Kafr Yasif

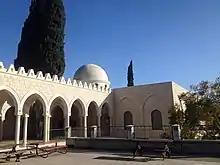
Druze Maqam Al-Khidr in Kafr Yasif.

According to the historian Atallah Mansour, Kafr Yasif is the "most academic Arab town in Israel", while journalist Sylvia Smith calls it "the preeminent [Arab] cultural town". With the near total depopulation of the Palestinian Arabs in the major cities of Haifa and Jaffa as a result of the 1948 war, Kafr Yasif became one of a few villages in the newly established state of Israel to emerge as a central space for Arab culture and politics. Its schools, proximity and location between major cities and other Arab villages, the relatively equal distribution of land ownership among its households and the diversity brought about by the influx of internally displaced Palestinians all contributed to its local importance. In 1948 it was the only Arab locality in the Galilee to contain a high school outside of the cities of Nazareth, Shefa-Amr and Haifa. Following the war, the high school enrolled students from over fifty Arab villages. Several students, including Mahmoud Darwish, became well-known poets, and the village hosted weekly poetry recitals.